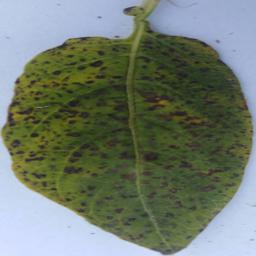
Etiqueta: Tizon_Temprano